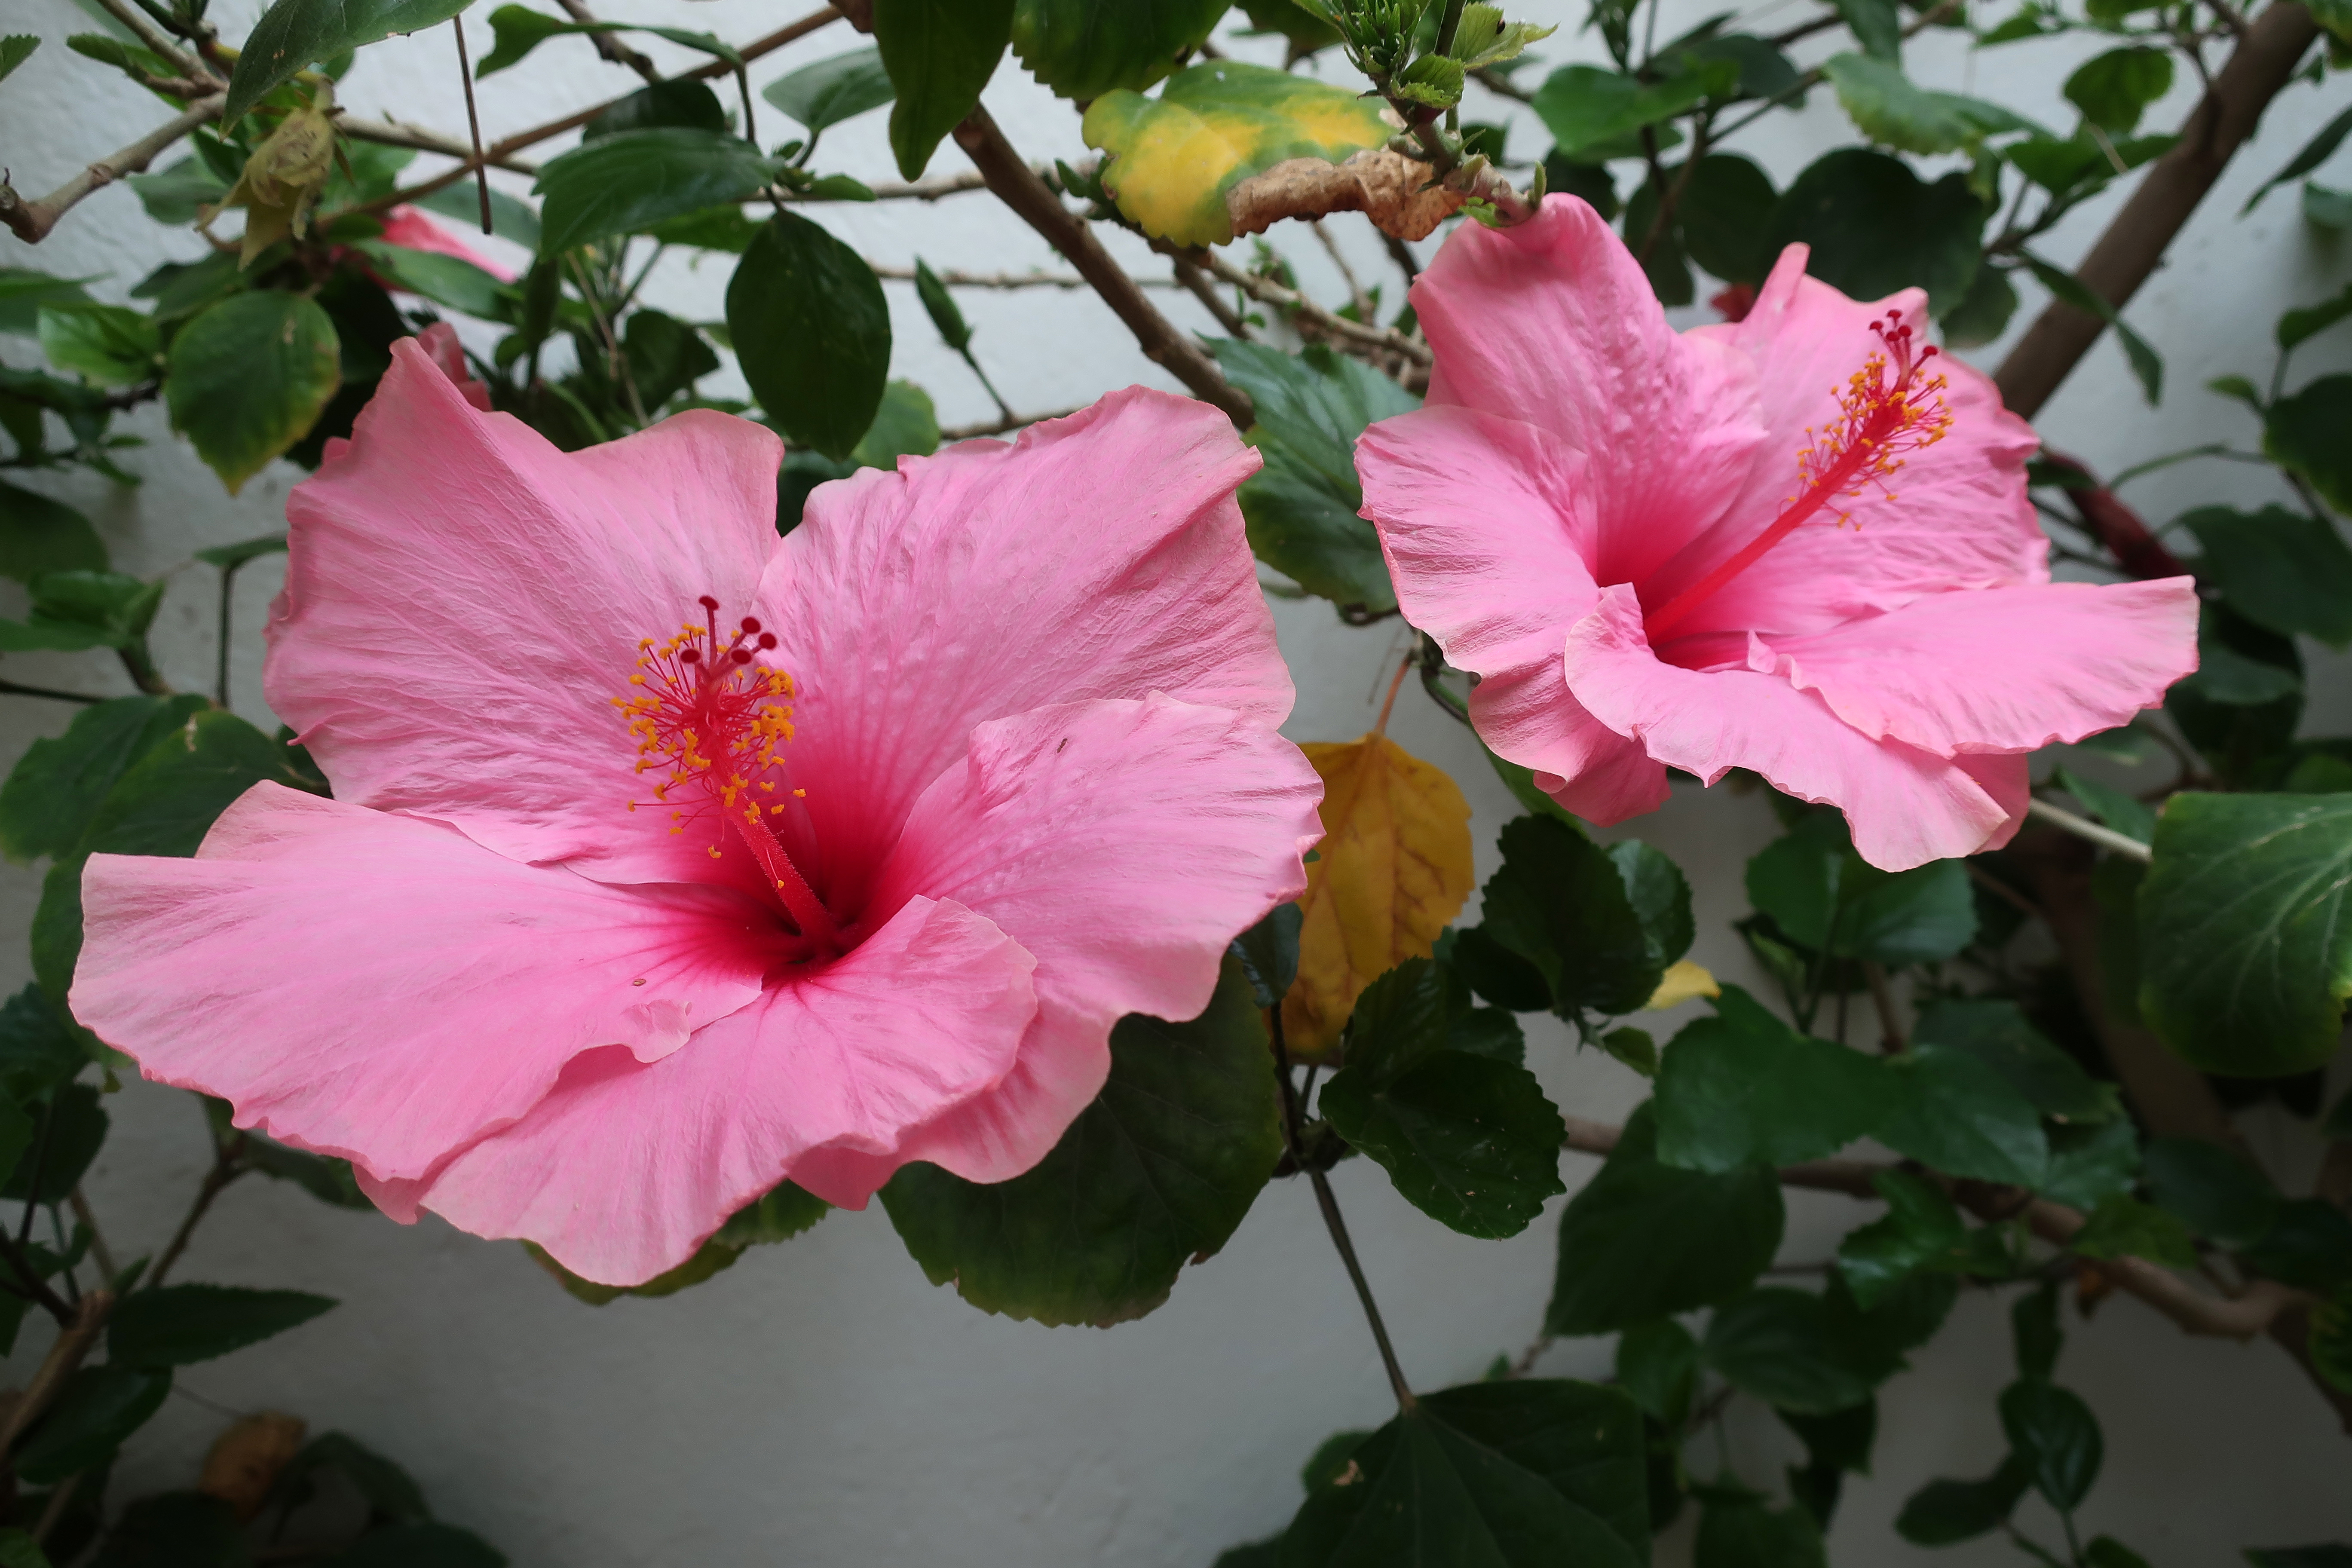
nature, group, plant, white, fruit, sweet, flower, flowering plant, pink, hibiscus, chinese hibiscus, flora, malvales, china rose, mallow family, petal, annual plant, rose family, seed plant, shrub